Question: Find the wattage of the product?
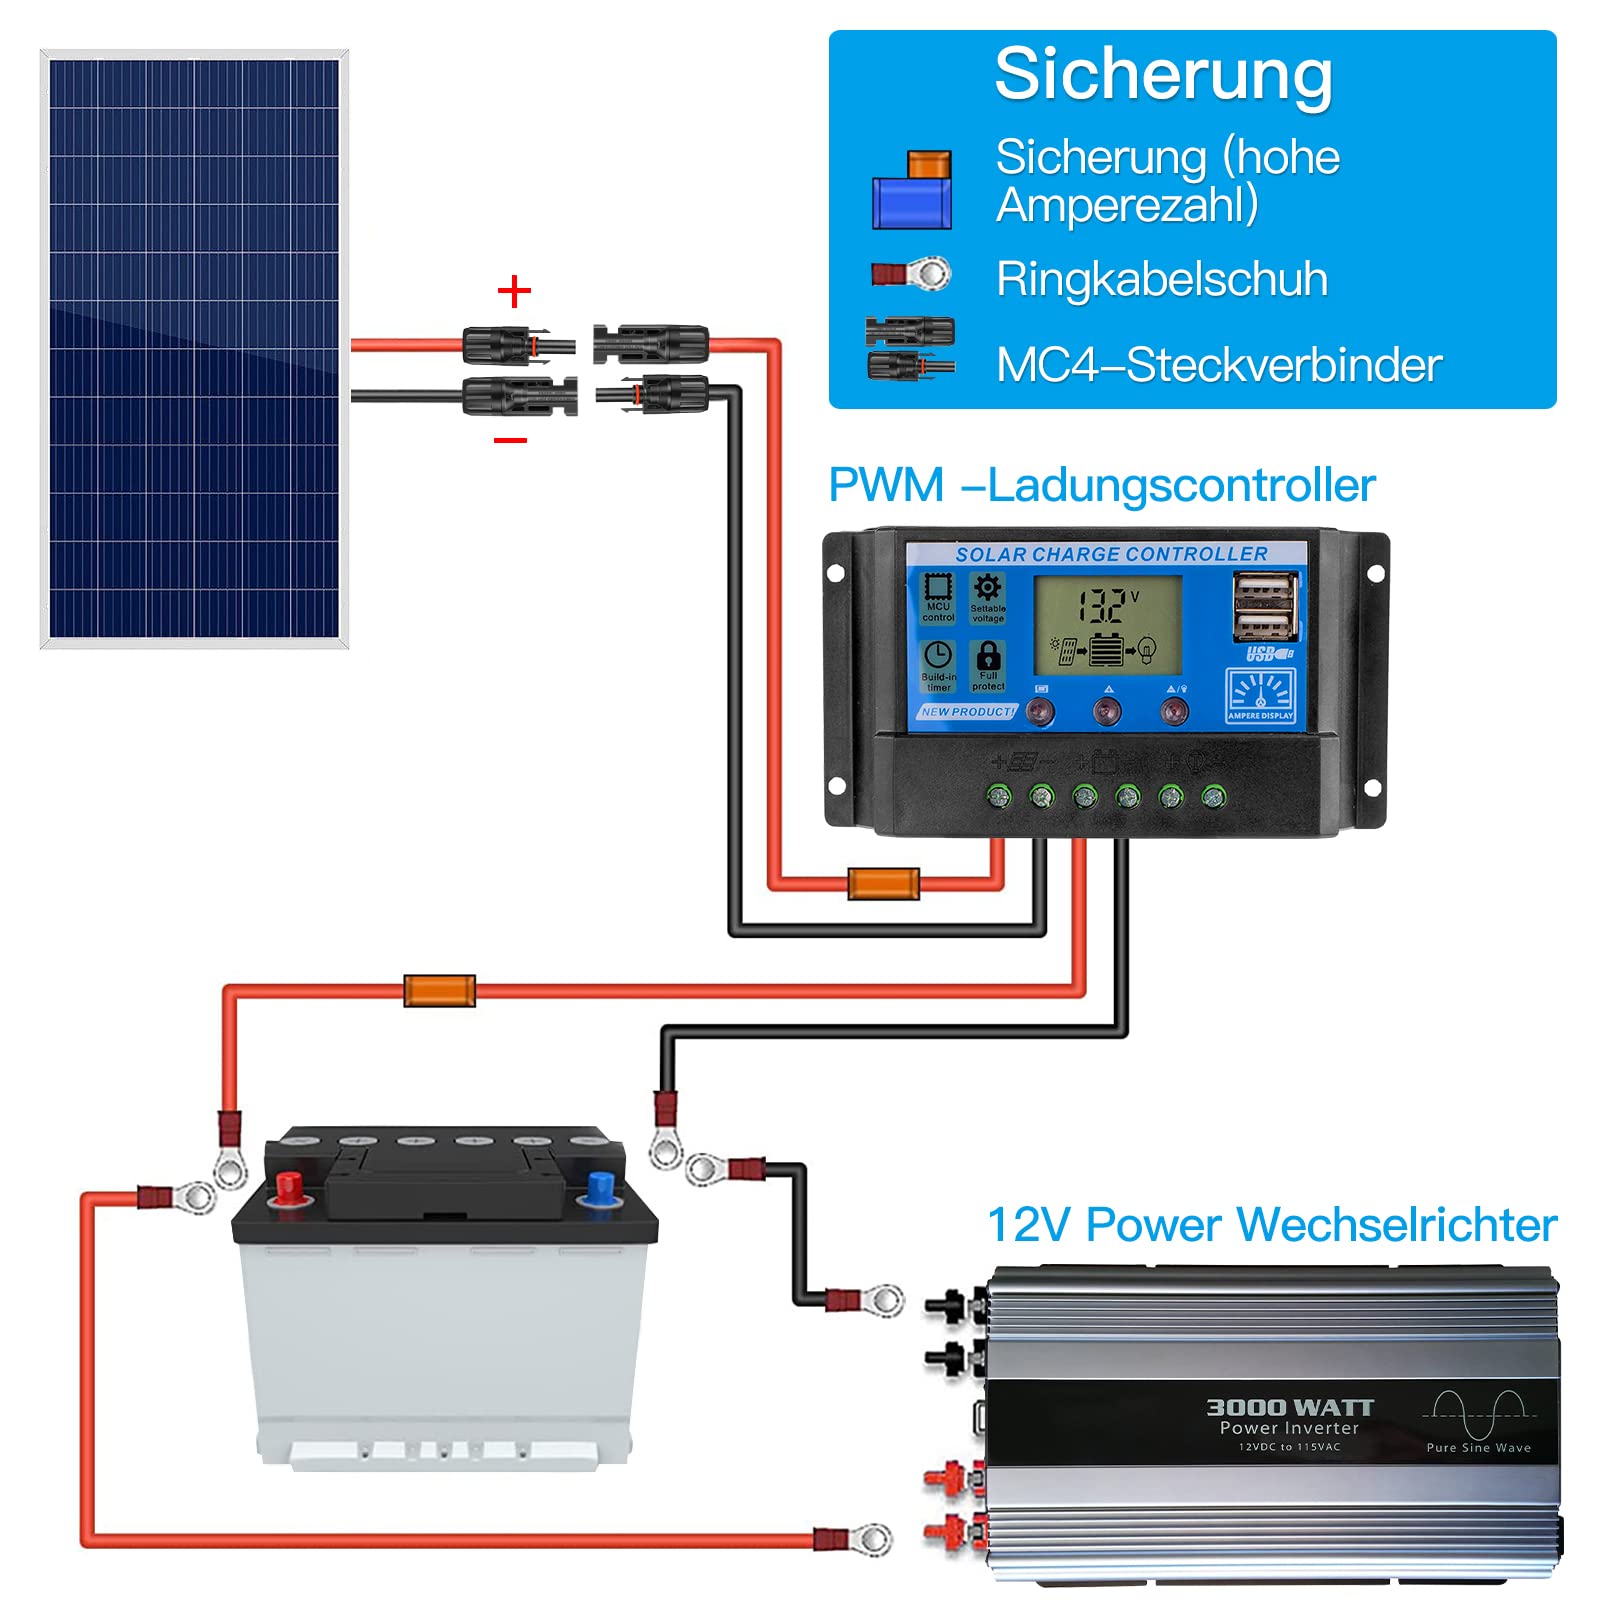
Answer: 3000.0 watt